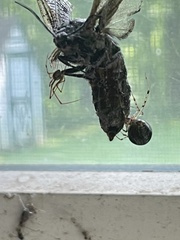
Species: Parasteatoda_tepidariorum